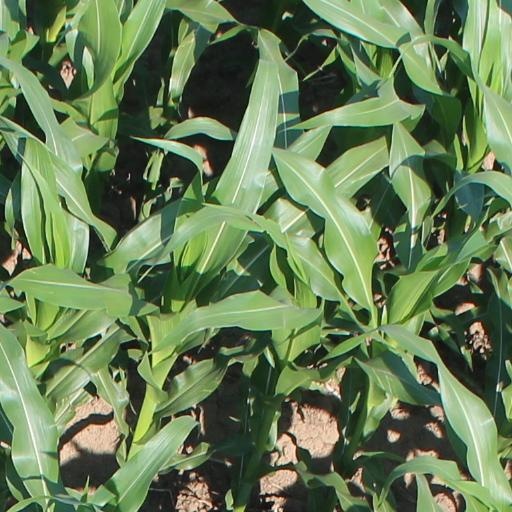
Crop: maize; corn